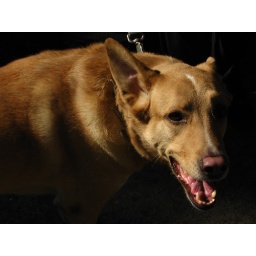
Spencer, a dog in our building